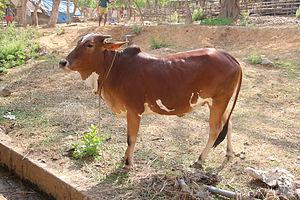
Nimari est une race bovine indienne. Elle appartient à la sous-espèce zébuine de Bos taurus. Elle porte aussi les noms de khargoni, khurgoni ou khargaon.